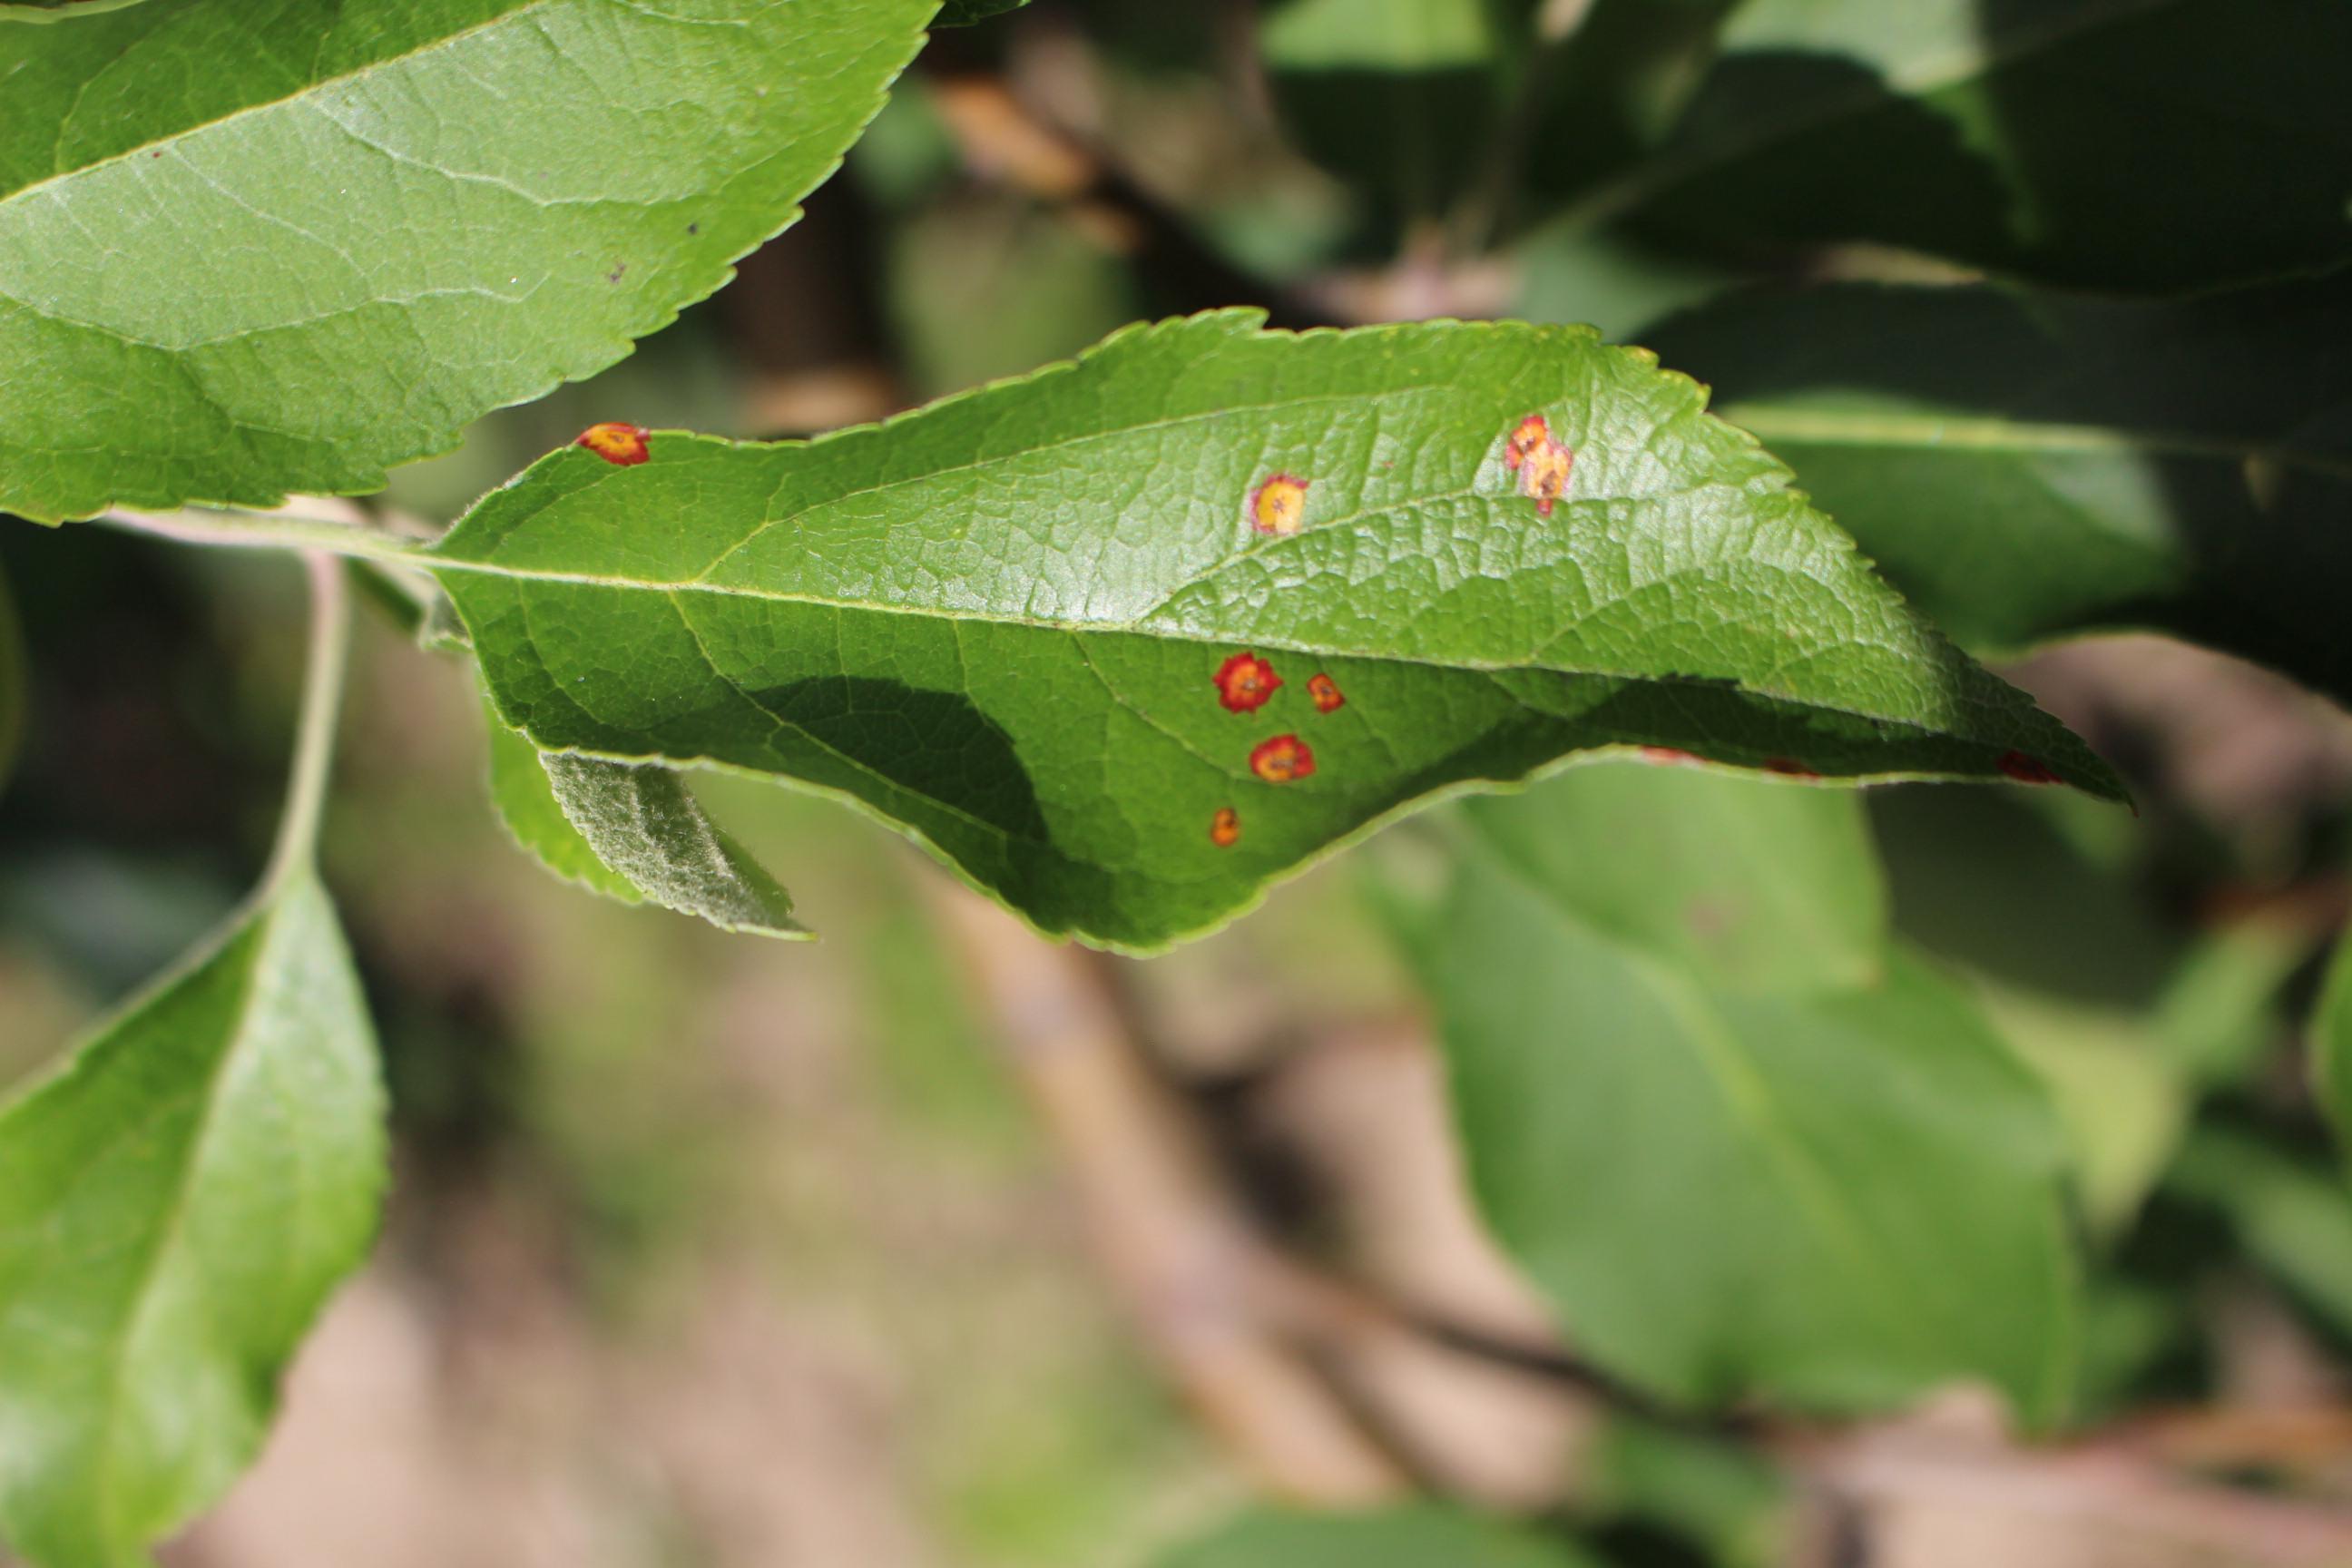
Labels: rust